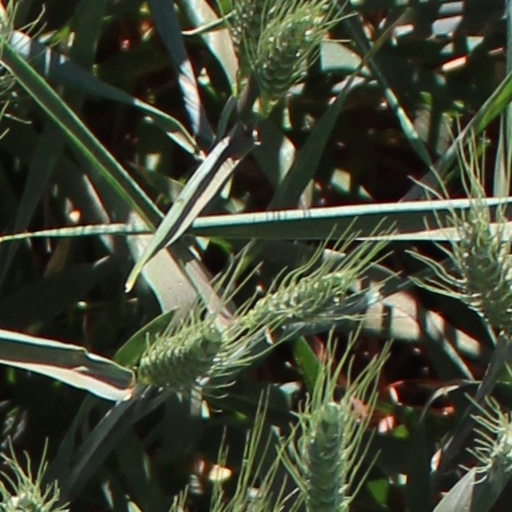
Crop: wheat